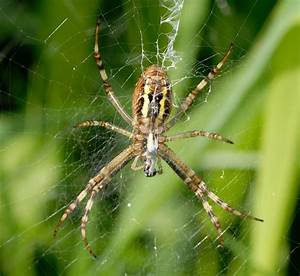
Label: ragno